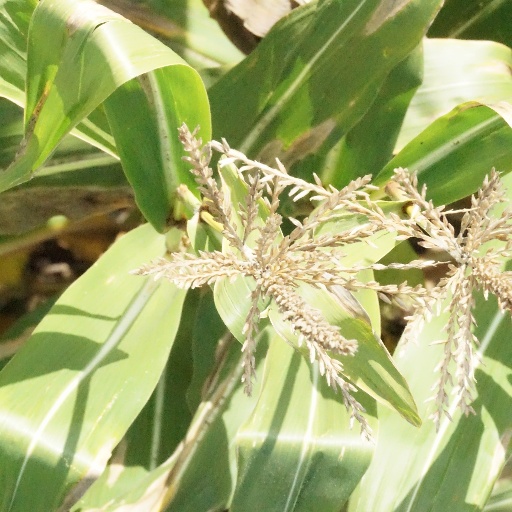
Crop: maize; corn